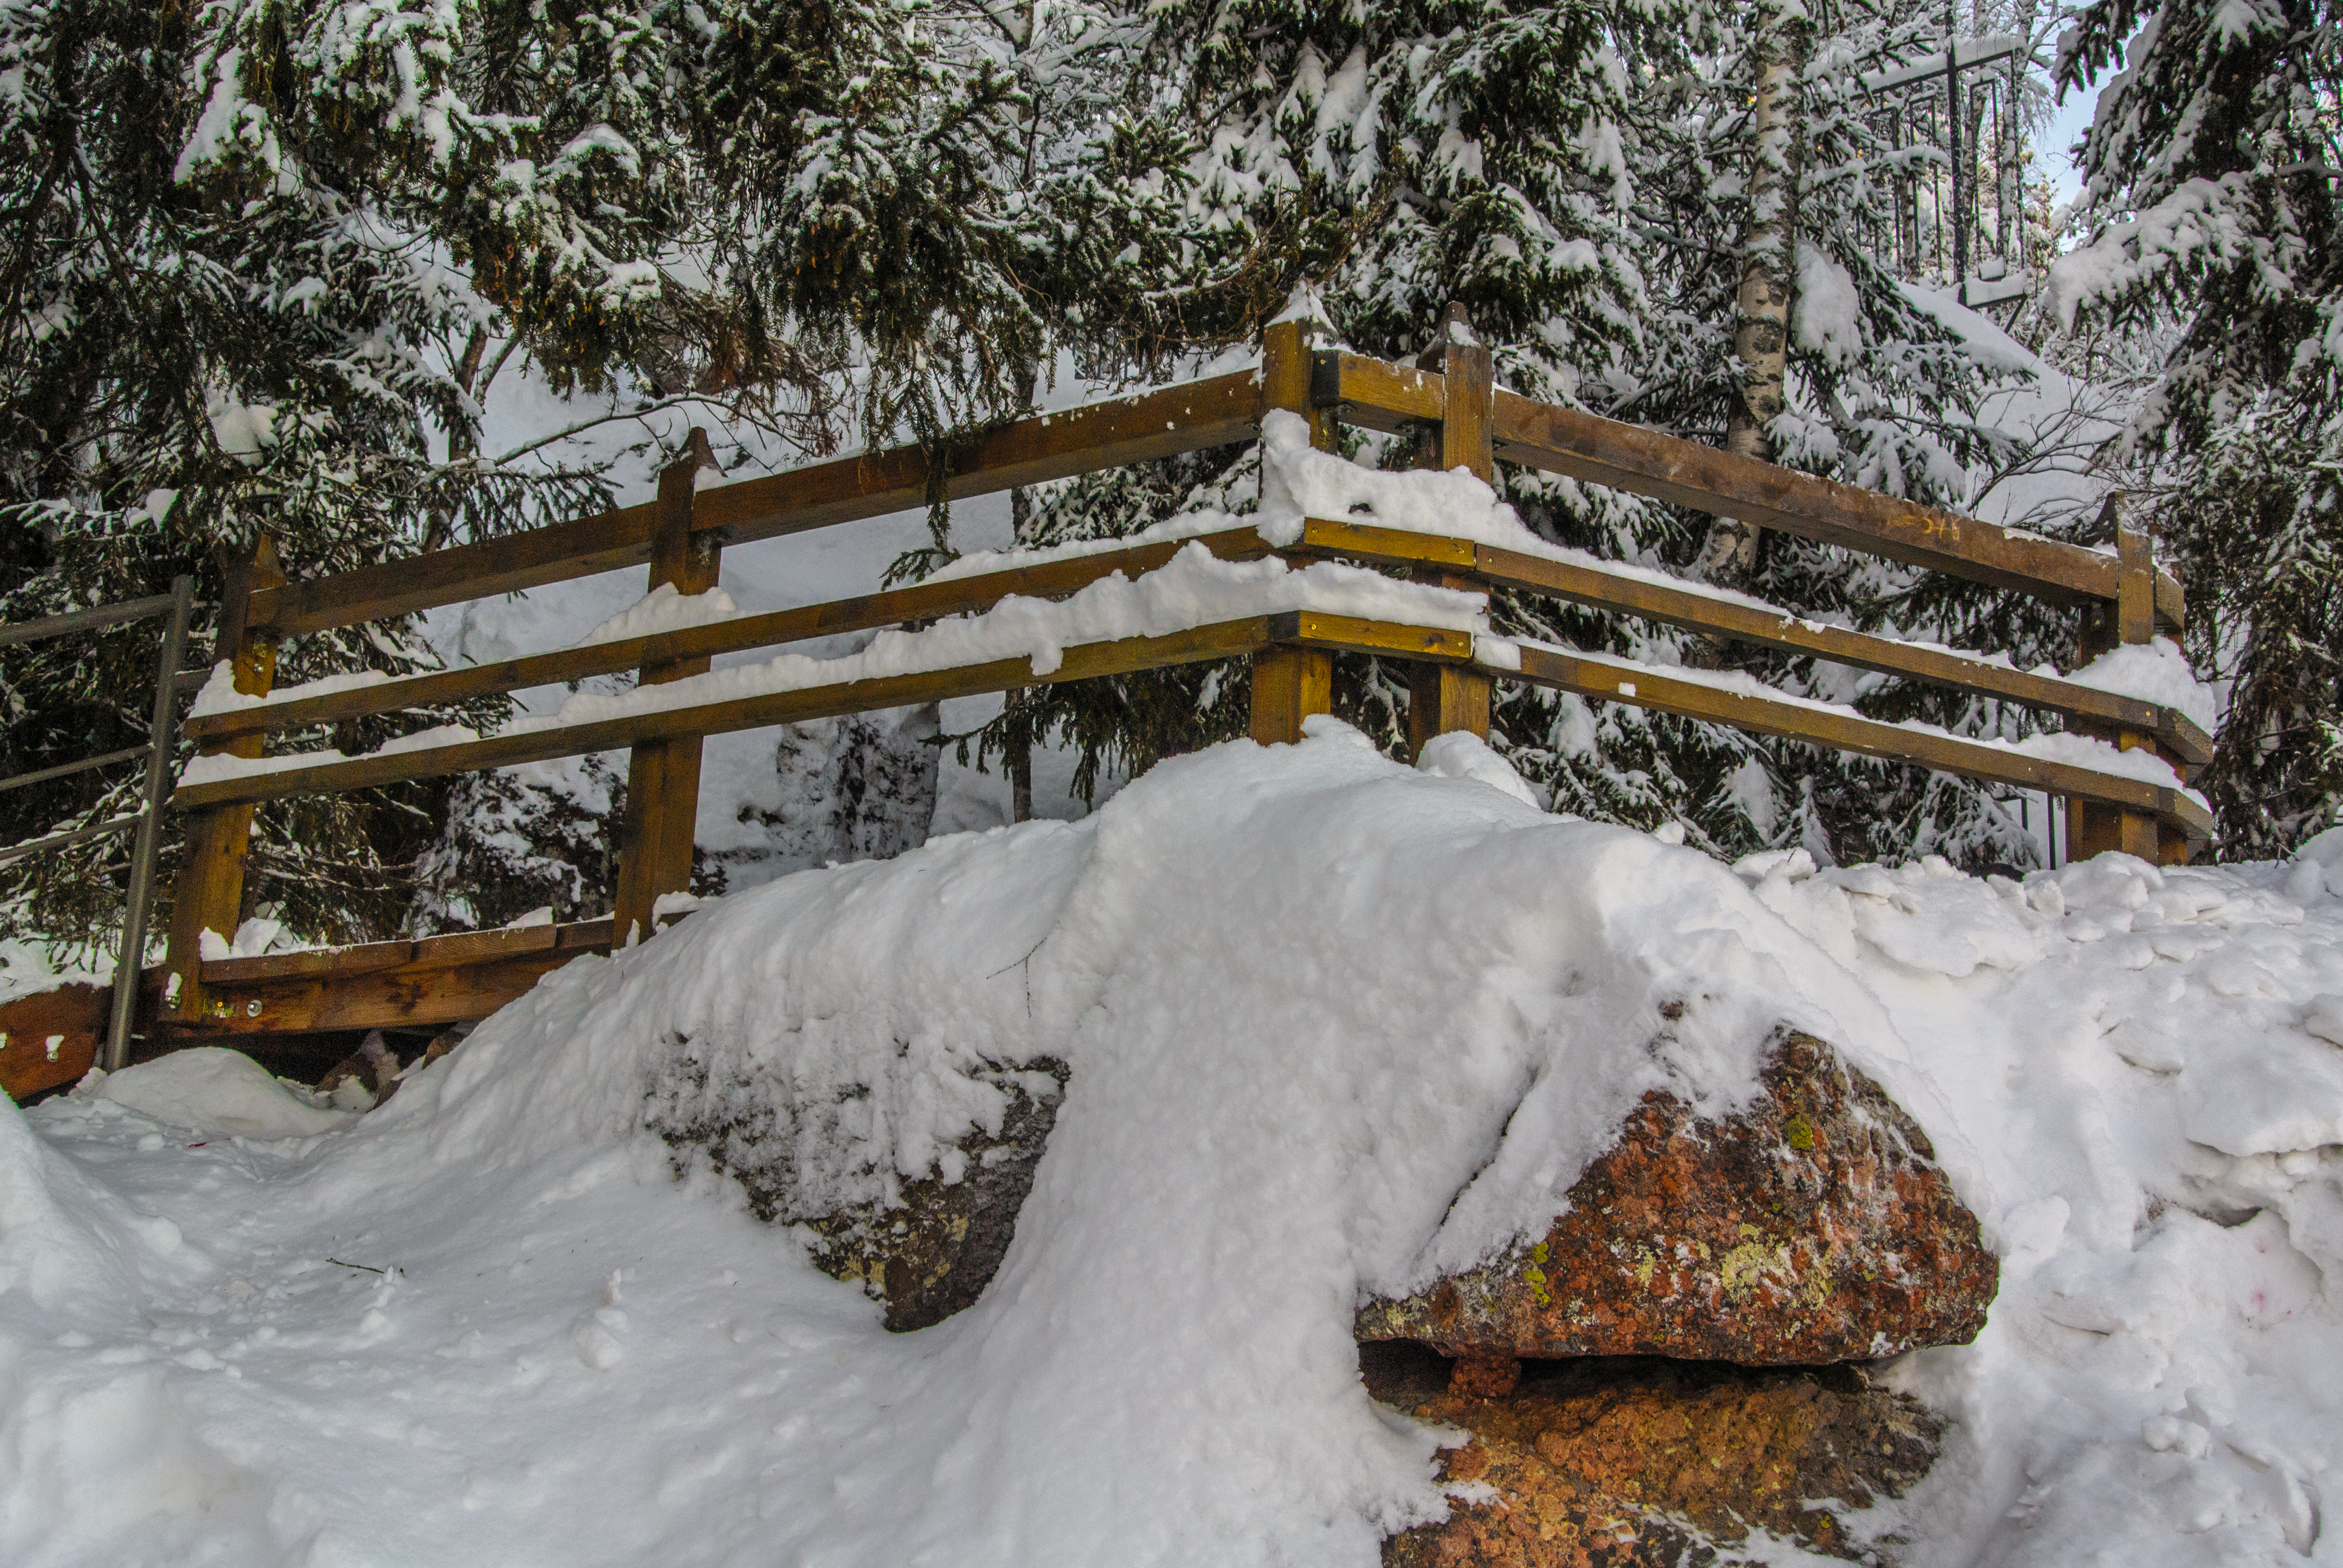
images, snow, wood, branch, tree, slope, freezing, plant, trunk, biome, mountain, terrain, woody plant, twig, landscape, formation, geological phenomenon, event, winter, frost, fence, forest, natural landscape, hill station, bridge, handrail, rock, woodland, precipitation, stream, winter storm, trail, path, tropical and subtropical coniferous forests